List of University of Manchester people

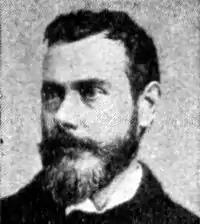

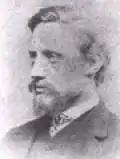
Osborne Reynolds

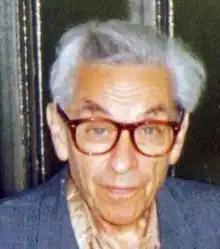
Paul Erdős

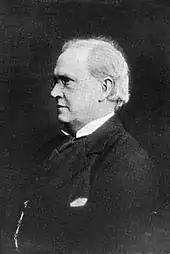

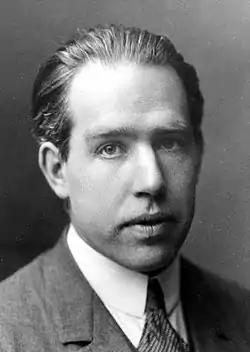
Niels Bohr

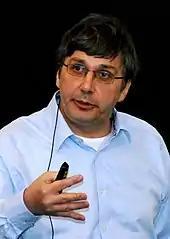
Andre Geim, awarded 2010 Nobel Prize in physics for pioneering work on graphene

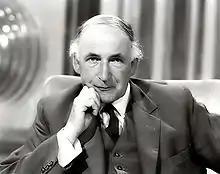
Sir Bernard Lovell, radio-astronomer

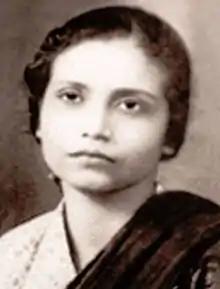
Bibha Chowdhuri Ph.D. cosmic rays 1949

The University of Manchester currently has 28 Fellows of the Academy of Medical Sciences. Present and historical University of Manchester people notable for their contributions to medicine and physiology include: